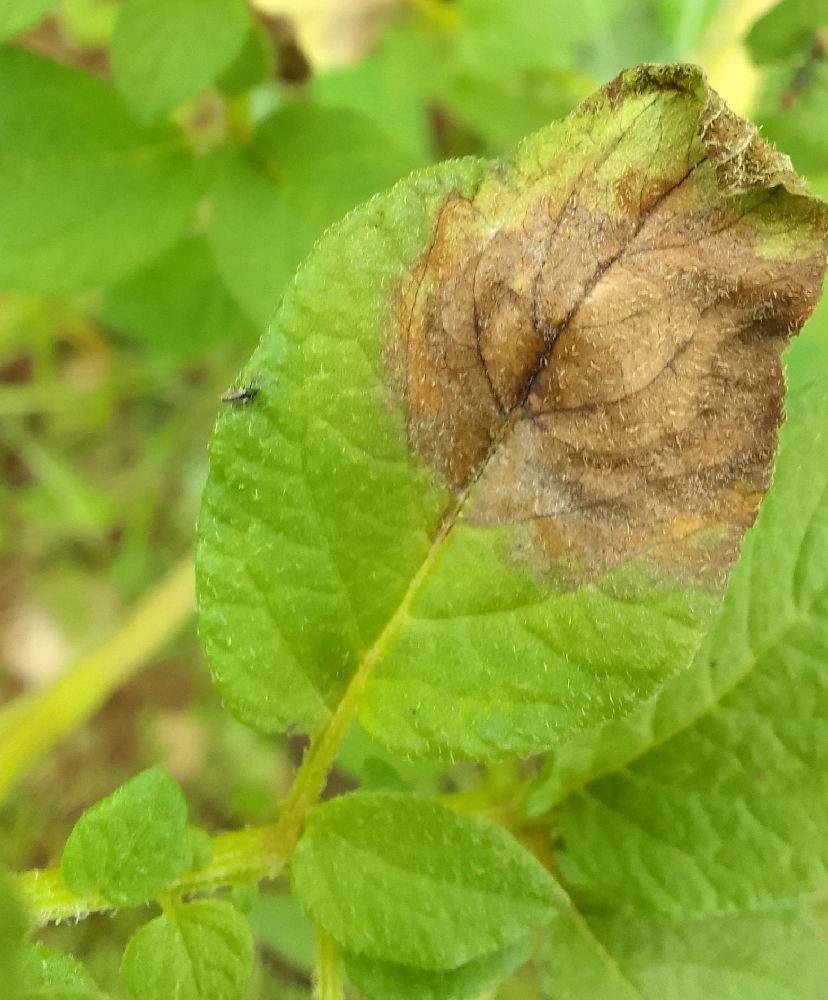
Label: Late blight